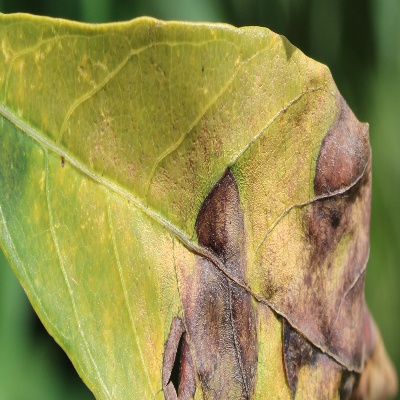
Crop: Cassava
Condition: bacterial blight